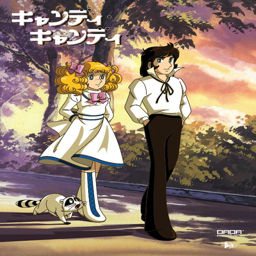
candy + person - this picture gave me a flashback .